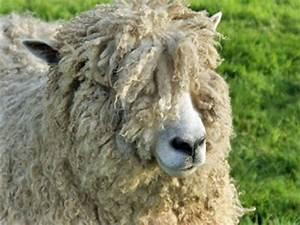
sheep